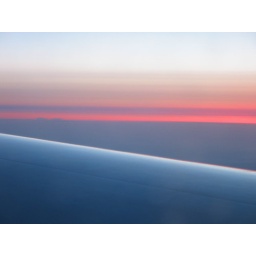
Taken from the window of a plane to Paris from Boston. Early morning sunrise over France. Absolutely no PS.